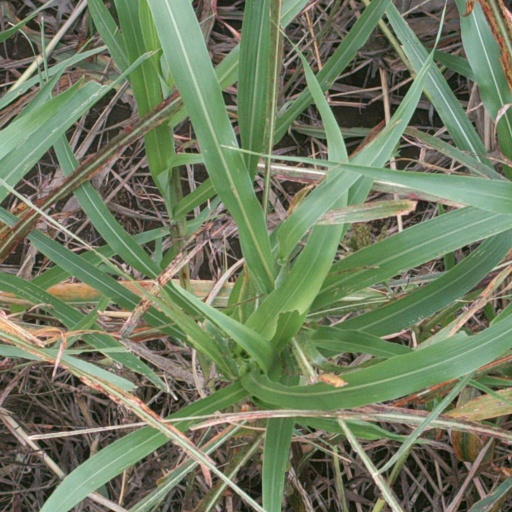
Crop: sorghum